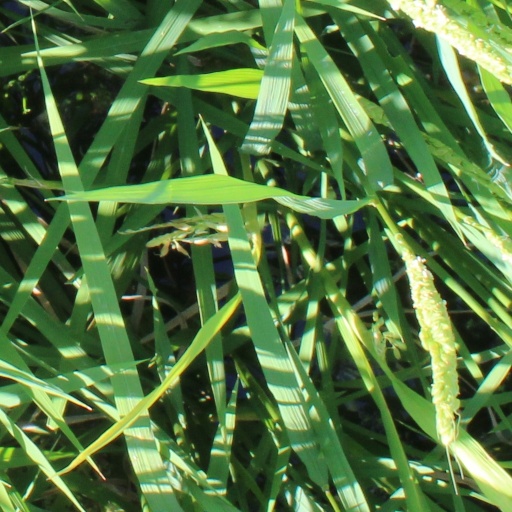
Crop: rice